Frank Shifreen

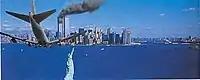
Shifreen's "The Second Plane," digital image, 2002

From June to August in 2003 he curated the exhibition "Art Against War: Posters and Multimedia", which was displayed originally on the internet and also at nine galleries and museums in different places around the world. It collected artwork reflecting American war in Iraq. It was partly sponsored by the Drinkink Collective, a group of artists and scholars at Teachers College, and the "New York Arts Magazine".